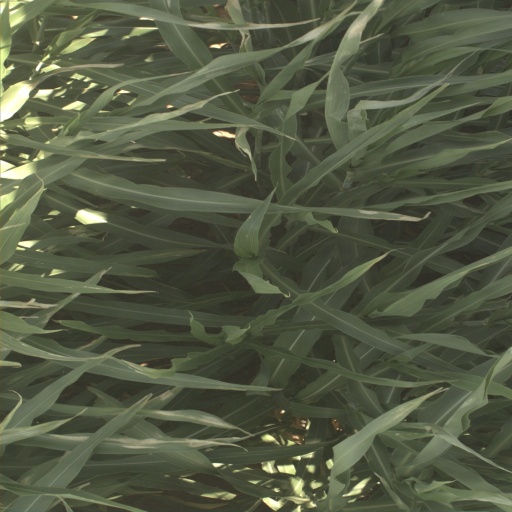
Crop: sorghum